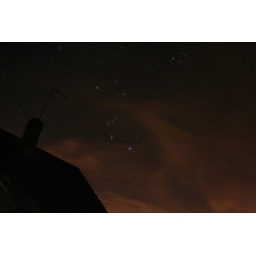
Photo of Orions Belt constellation. The red glow is the clouds being illuminated by local towns.30sec exp.f/6.4ISO 800